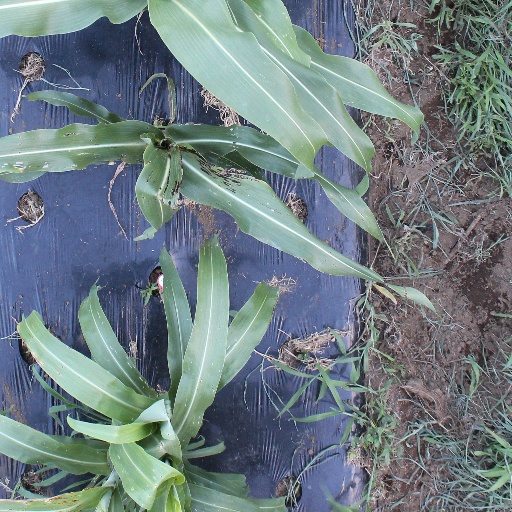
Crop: sorghum